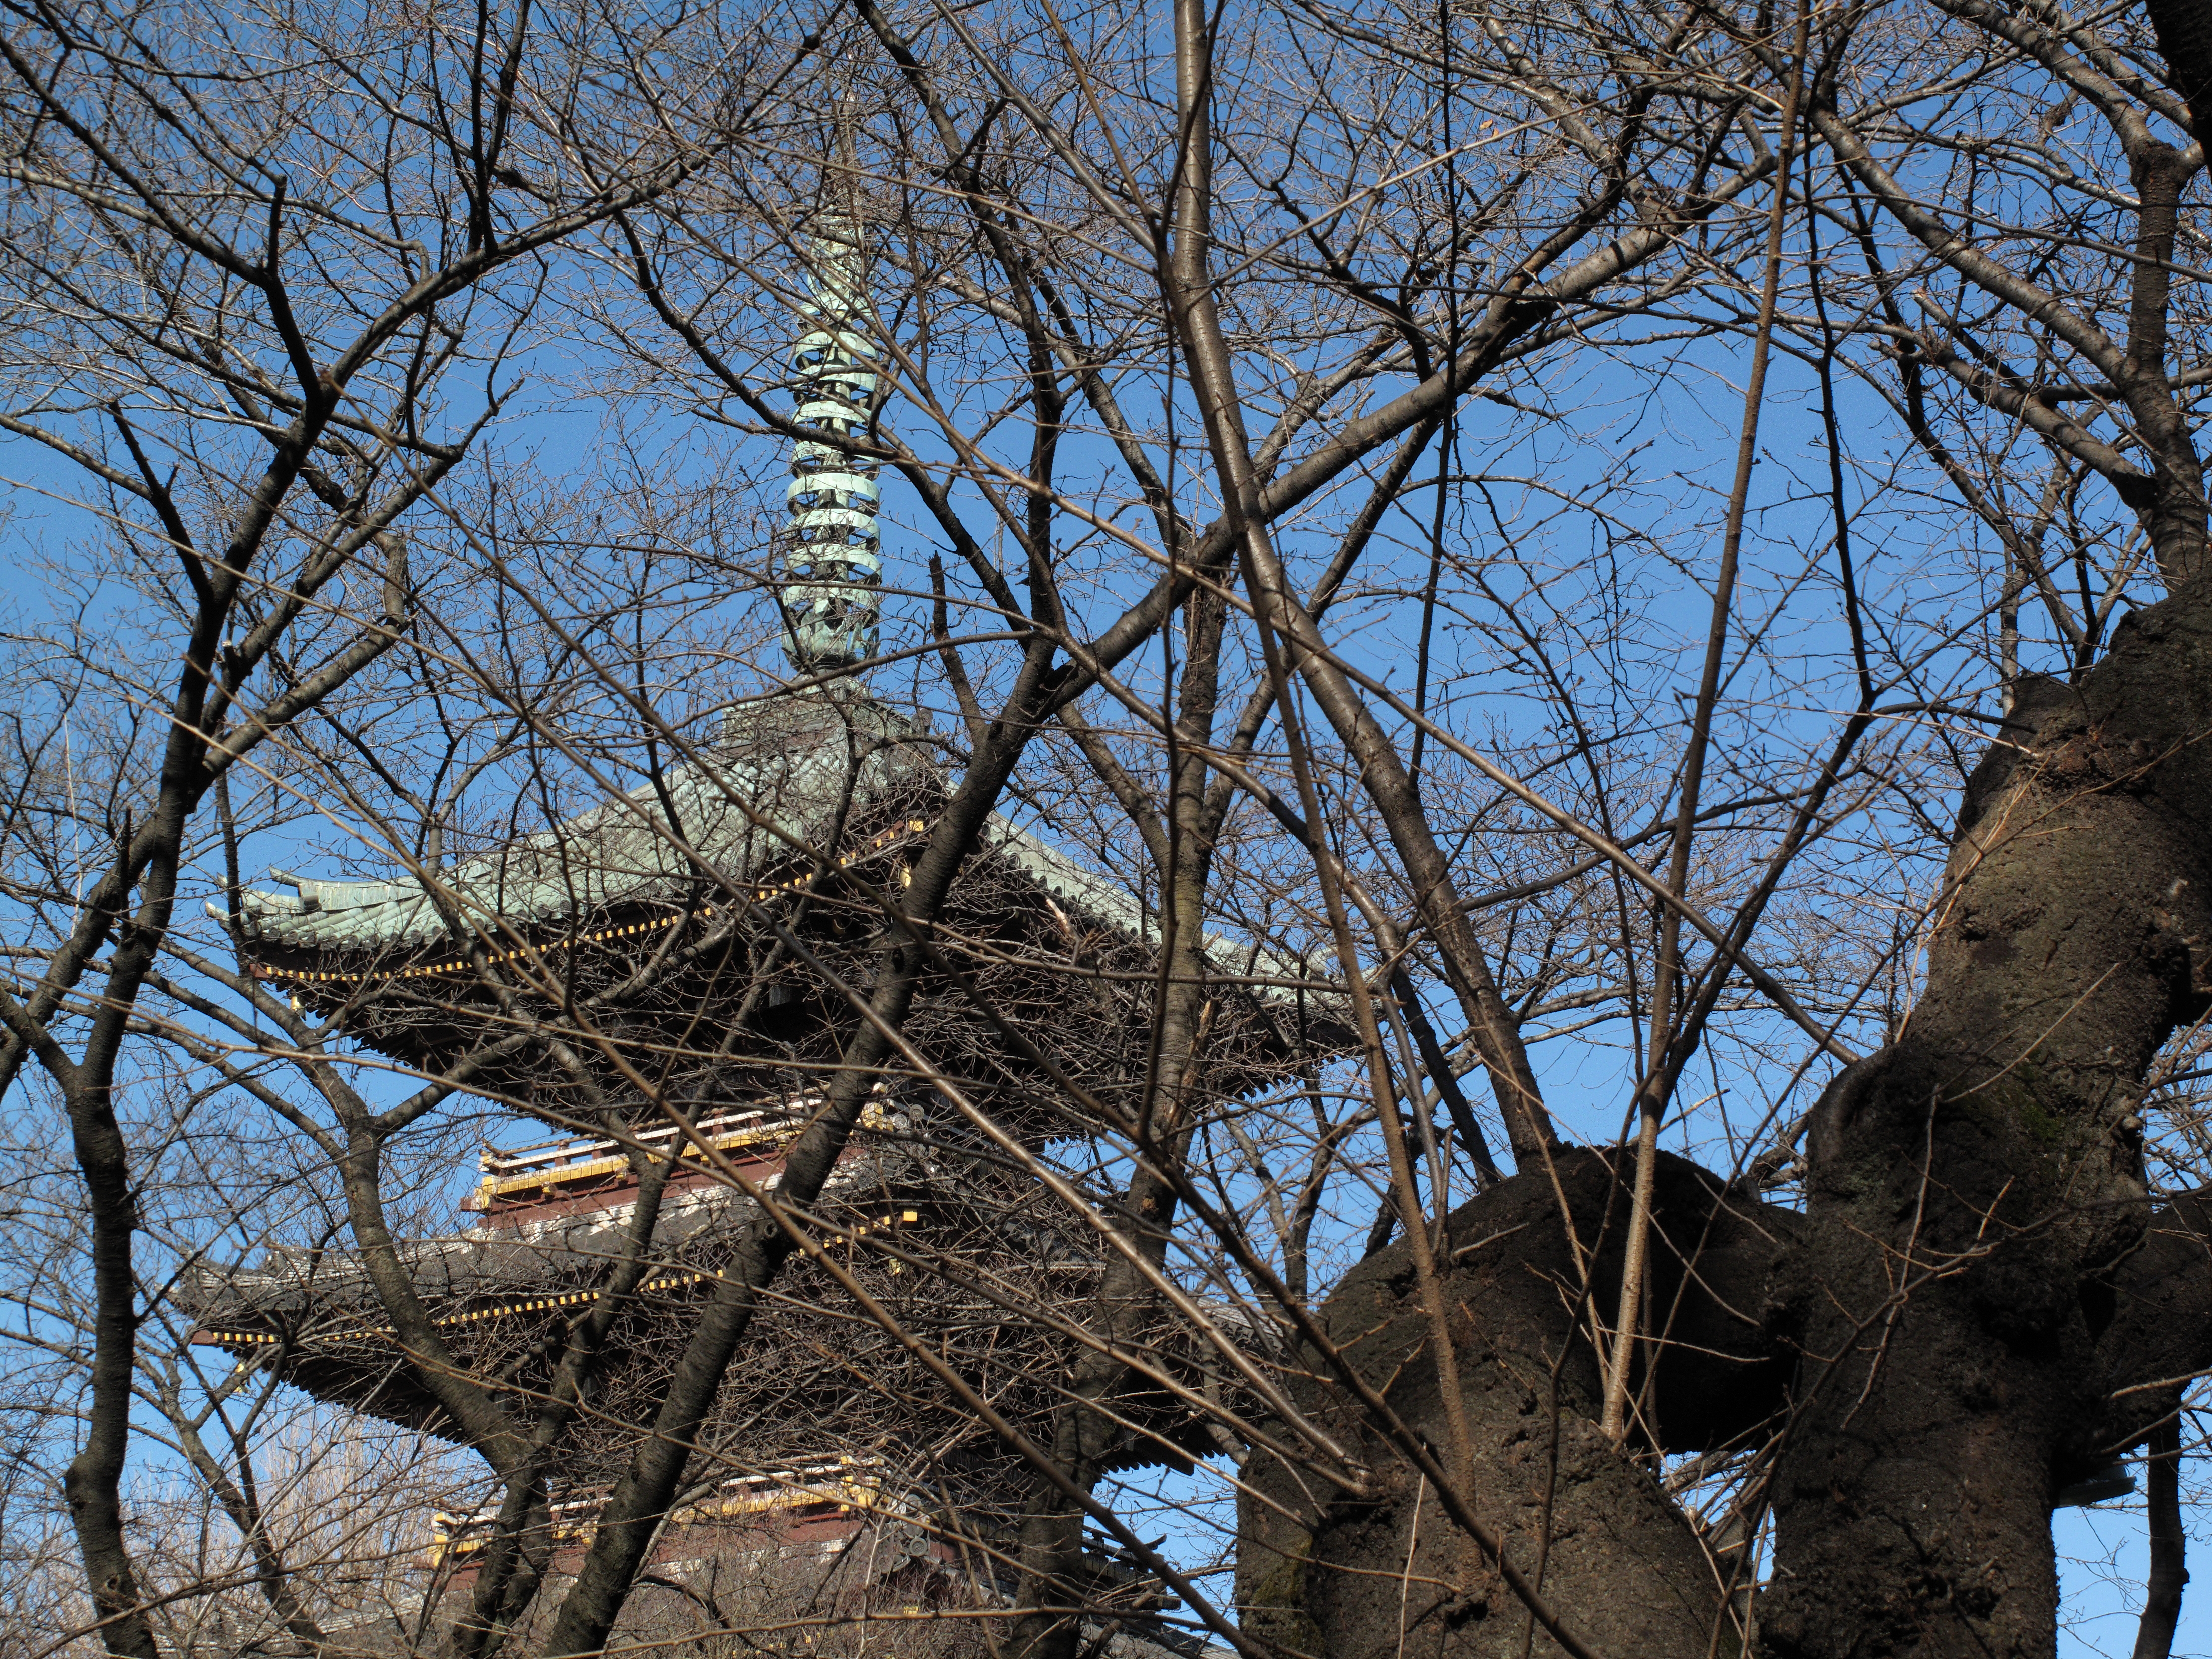
tree, branch, winter, architecture, plant, wood, leaf, flower, zoo, spring, high, tokyo, ueno, hires, powershot, hi, res, resolution, pagoda, g10, taitoku, uenotoshogu, woody plant